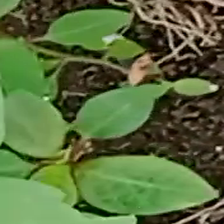
Weed species: Moti_dudhi(Euphorbia_geneculata_L)